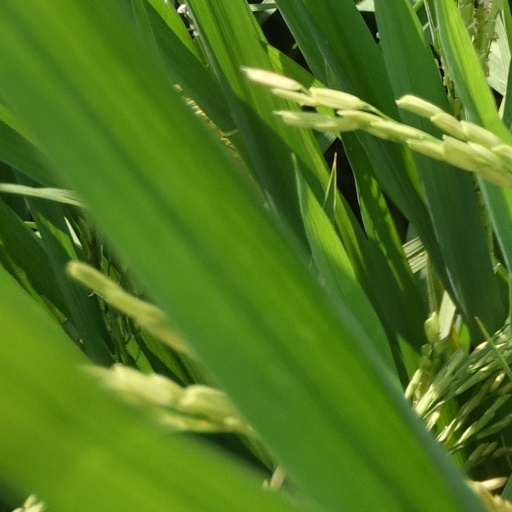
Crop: rice